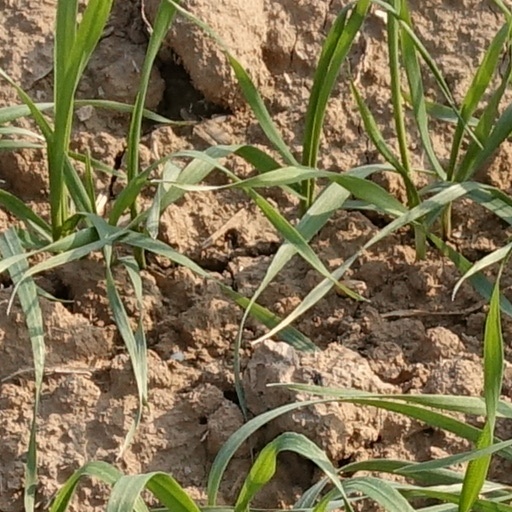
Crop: wheat